Stormbound

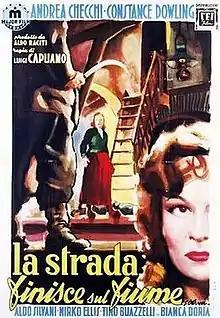

Stormbound is a 1950 Italian crime melodrama film directed by Luigi Capuano and starring Constance Dowling, Andrea Checchi and Aldo Silvani. The film's sets were designed by the art director Alfredo Montori. It earned 64 million lire at the box office.